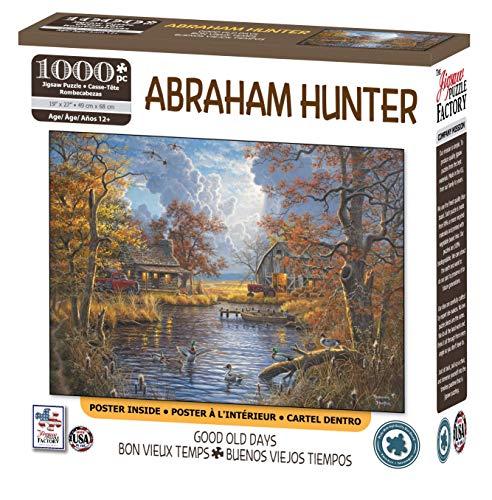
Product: The Jigsaw Puzzle Factory Abraham Hunter-Good Old Days Jigsaw Puzzle (1000 Piece), Full-Color
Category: Toys & Games | Puzzles | Jigsaw Puzzles
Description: Abraham Hunter - Good Old Days is a 1,000-piece jigsaw puzzle.
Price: $11.99
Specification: ProductDimensions:8x8x2.2inches|ItemWeight:1.17pounds|ShippingWeight:1.17pounds(Viewshippingratesandpolicies)|ASIN:B07GC7VGGD|Itemmodelnumber:77563|Manufacturerrecommendedage:12yearsandup